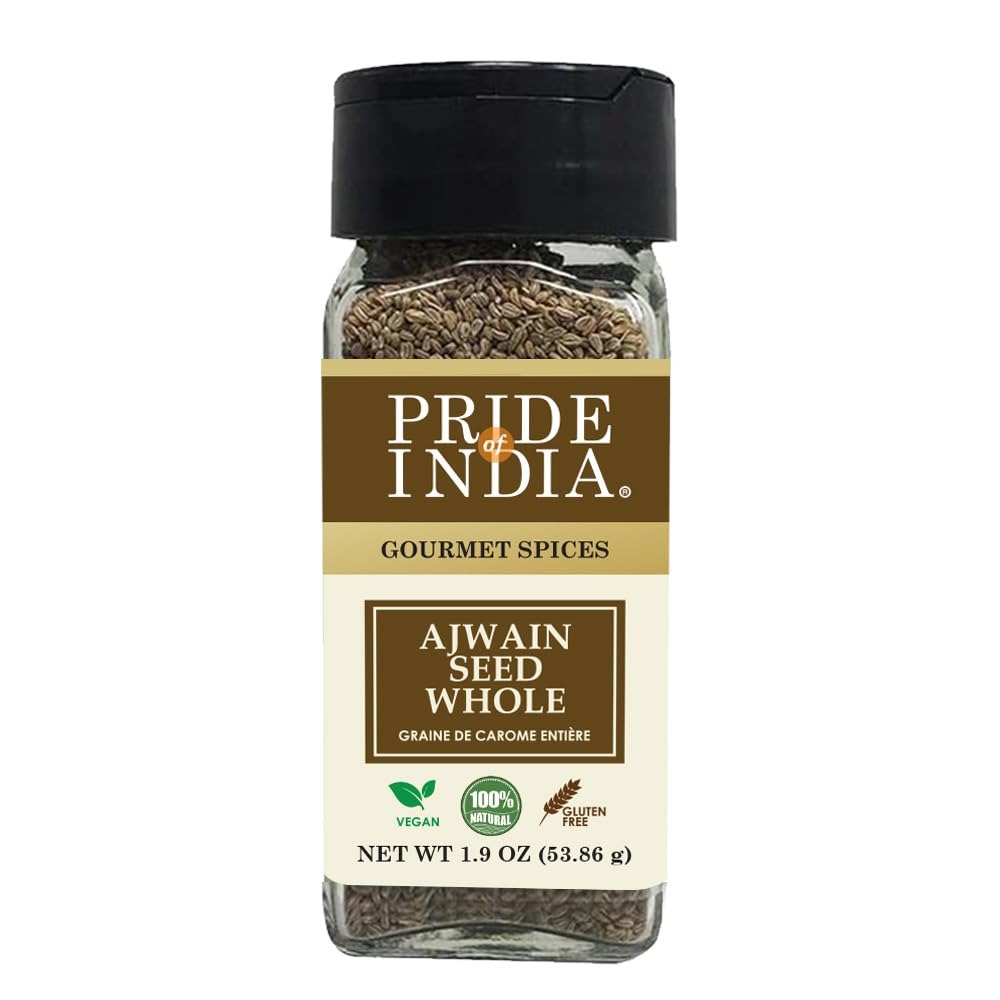
Item Name: Pride of India - PACK of 6 - Ajwain Seed Whole – Gourmet Carom Seeds – Flavoring agent for Savory Dishes – Aromatic & Nutrient-Dense – Easy to Use – 2.1 oz. Dual Sifter Bottle
Product Description: Pride Of India brings naturally grown food and herbal products from India that enhance the overall health of the human body through the centuries long tradition of consuming pure foods from farm to table. We are a family owned company and source all our ingredients from direct farms in order to preserve the quality as well as freshness of all our products. We value sustainable farming and aim to build a company that benefits the entire food chain from the grass root level upwards. We are committed to sourcing the freshest naturally grown spices from farms situated around the Indian subcontinent. Our naturally cultivated pure spices render a wonderful cooking experience and ignite taste buds. Pride of India Natural Ajwain Seed Whole is a certified pure spice from India and comes from the family of Apiaceae. It is brown in color and imparts pungent flavor to the dishes. Ajwain or Carom Seeds is used commonly in Indian pantry. It is tempered with various Indian delicacies such as lentils, breads (paranthas etc) and is also consumed in raw form. It soothes mild gastric problems and comforts cramps when taken with water or milk. We offer the spice in a small handy jar. It is a must kept spice in every kitchen shelf. Our customers are the most important link in fulfilling our aim and therefore, we strive to provide an unparalleled service in order to satisfy all our consumers to the best of our abilities. We hope that every customer has a great experience with us and enjoys our exclusive products to the utmost.
Value: 1.0
Unit: Ounce

Price: 23.99